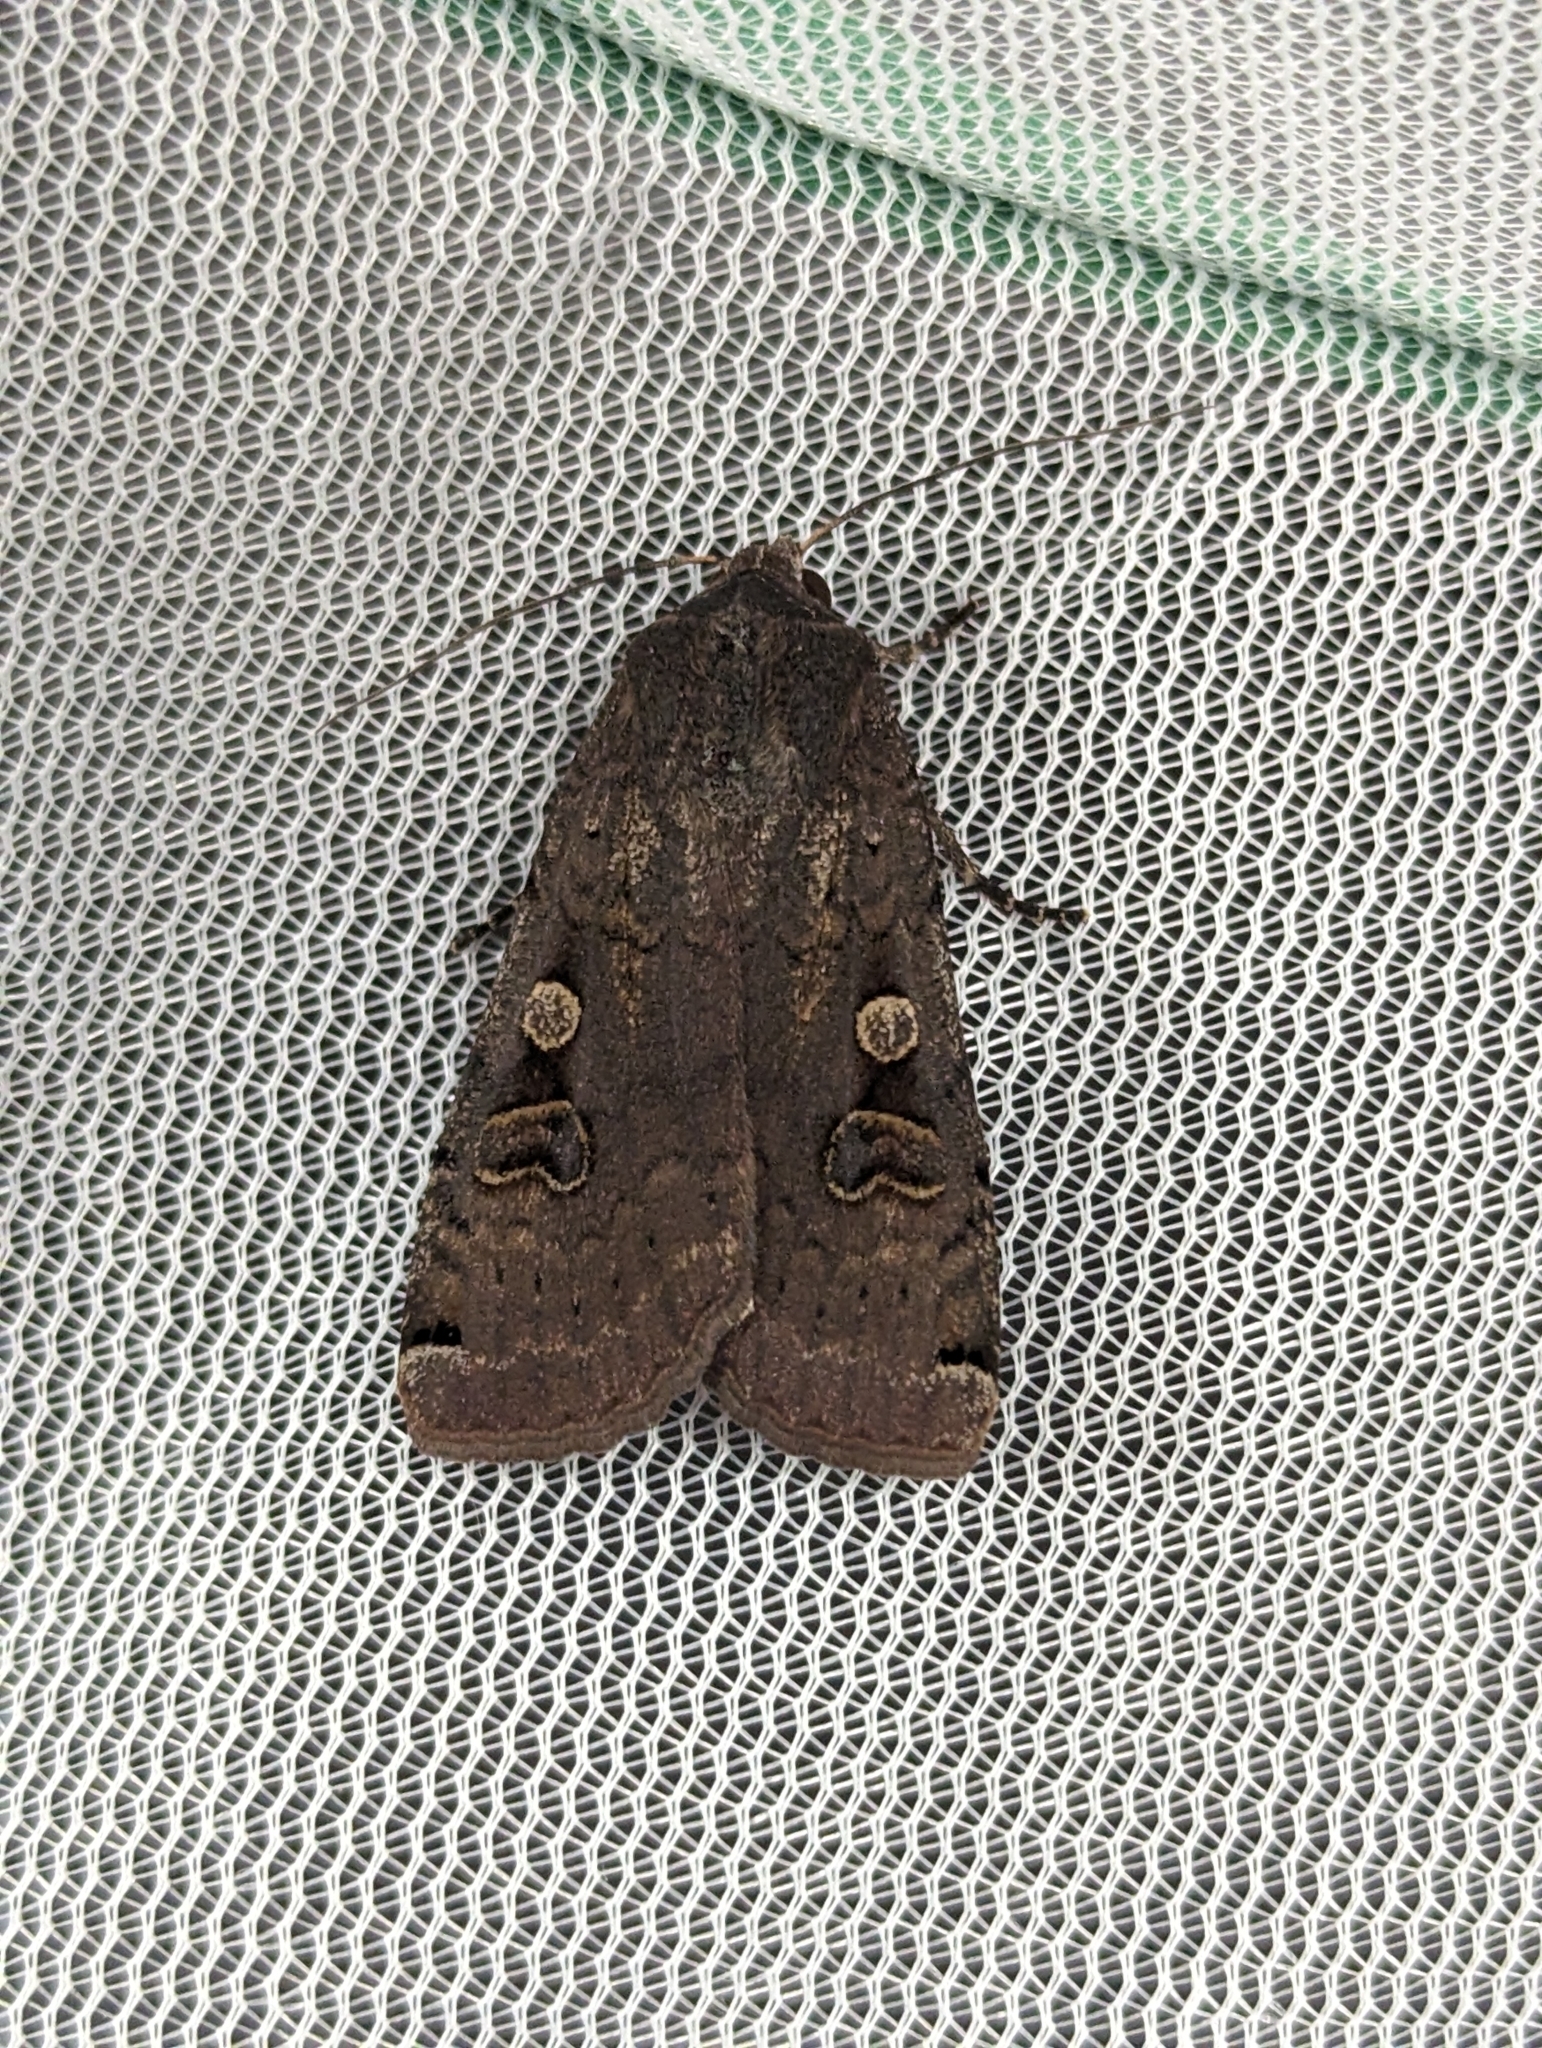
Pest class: cutworms